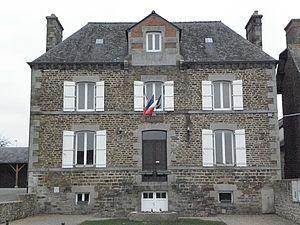
Mairie de Sougéal (35).
Sougéal est une commune française située dans le département d'Ille-et-Vilaine en région Bretagne, peuplée de 570 habitants.